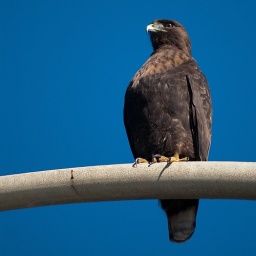
redtail hawk #2 sitting on streetlight (westcliff near lighthouse)